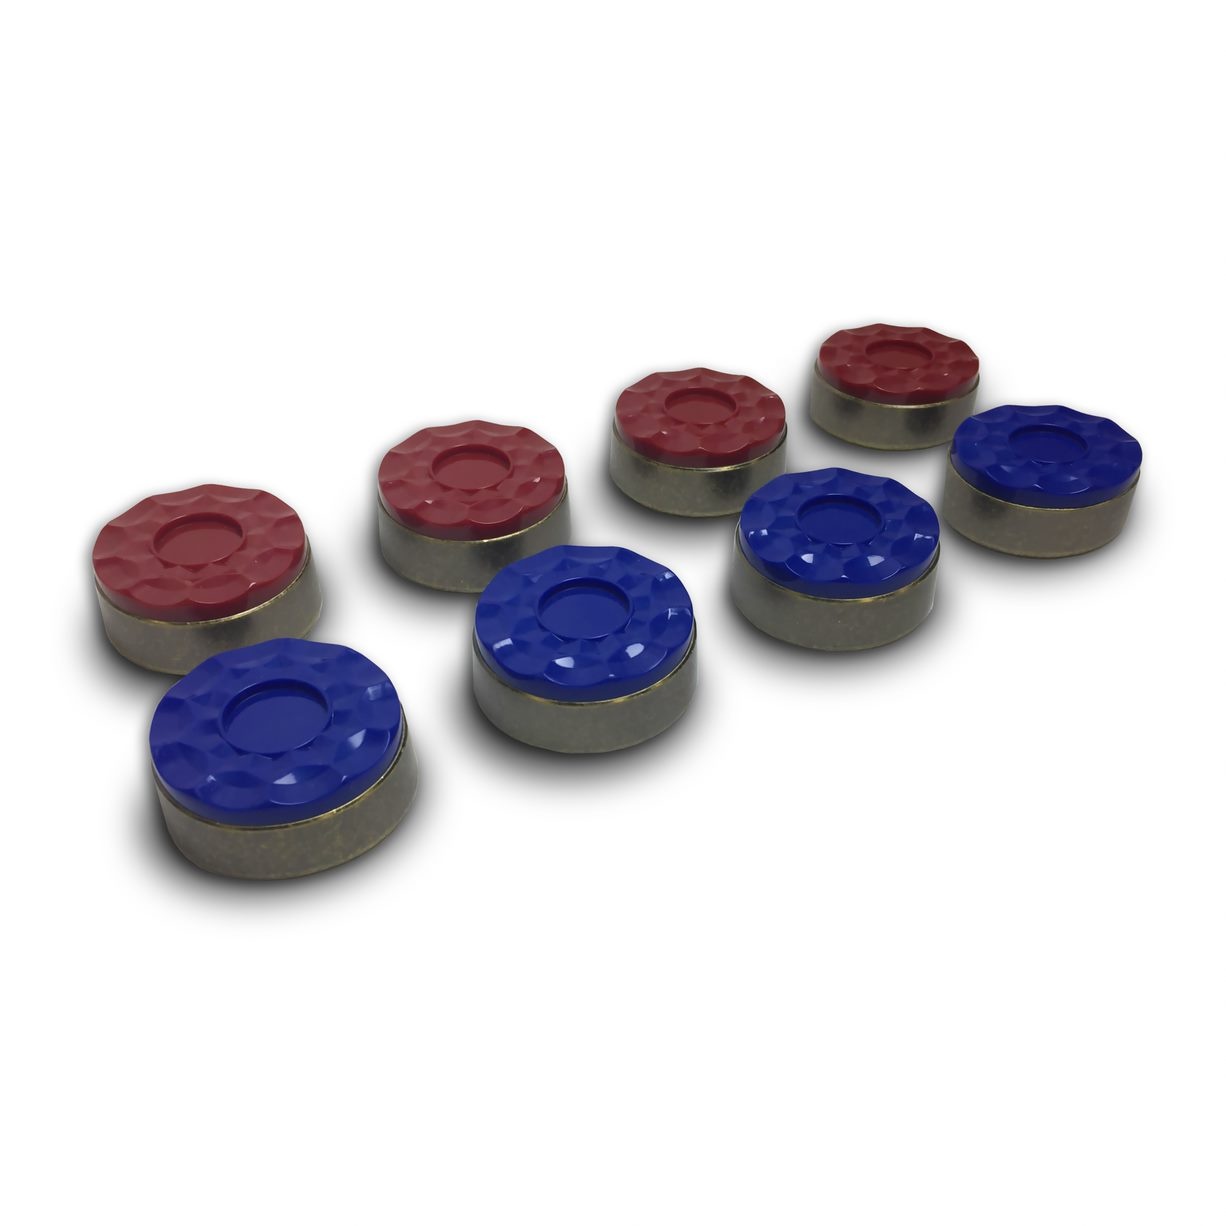
Shuffleboard Pucks; Set Of 8
Shuffleboard Pucks; Set Of 8. Antique Brass finish.
Brand: Imperial
Category: Sporting Goods > Outdoor Recreation > Outdoor Games > Deck Shuffleboard > Deck Shuffleboard Pucks